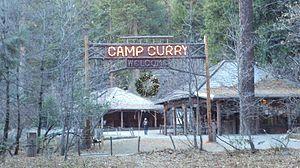
Cet article recense les lieux historiques du parc national de Yosemite situé en Californie aux États-Unis.